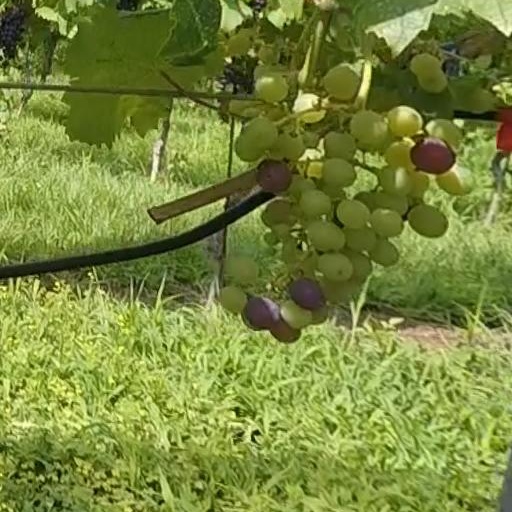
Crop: grape